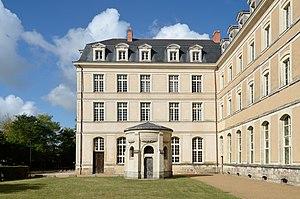
Abbaye Saint-Vincent, actuel lycée Bellevue - Le Mans, Sarthe
L'abbaye royale Saint-Vincent est une ancienne abbaye bénédictine française située au Mans dans la Sarthe. Ce qu'il en reste aujourd'hui est occupé par le lycée Bellevue. Il s'agit une abbaye médiévale construite en 572, formant ce qui allait être plus tard le faubourg Saint-Vincent. L'édifice est aujourd'hui situé dans le quartier des Maillets. Le logis de l'abbé ainsi qu'une partie des bâtiments mauristes sont classés au titre de monuments historiques tandis que l'aile Lassus et les parties non classées des bâtiments mauristes sont inscrites au titre des monuments historiques.
Le lycée Bellevue est un établissement scolaire du Mans, d'enseignement secondaire public. Il doit son nom à celui de la colline mancelle sur laquelle il est construit.